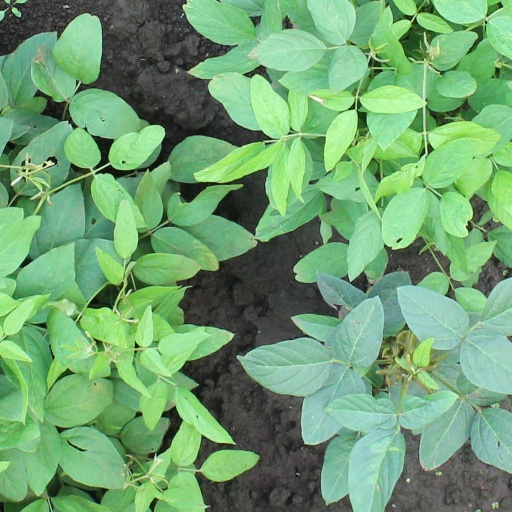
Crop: soybean